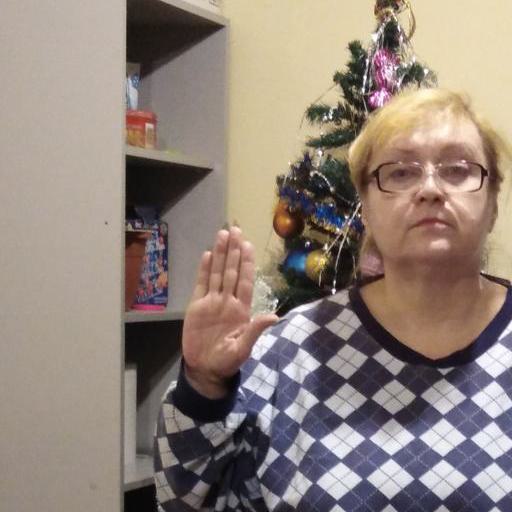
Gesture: stop